Jarmann M1884

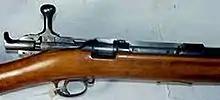
Closeup of the bolt and receiver of the Jarmann pictured above

Despite being a trailblazer with its then-pioneering design, the Jarmann M1884 cannot be considered successful. The combination of tubular magazine and centerfire ammunition has been referred to as "too excitable", especially when used with pointed bullets. Also, the balance of the weapon changed with every shot fired. However, both of these issues are common to all firearms that use tubular magazines.